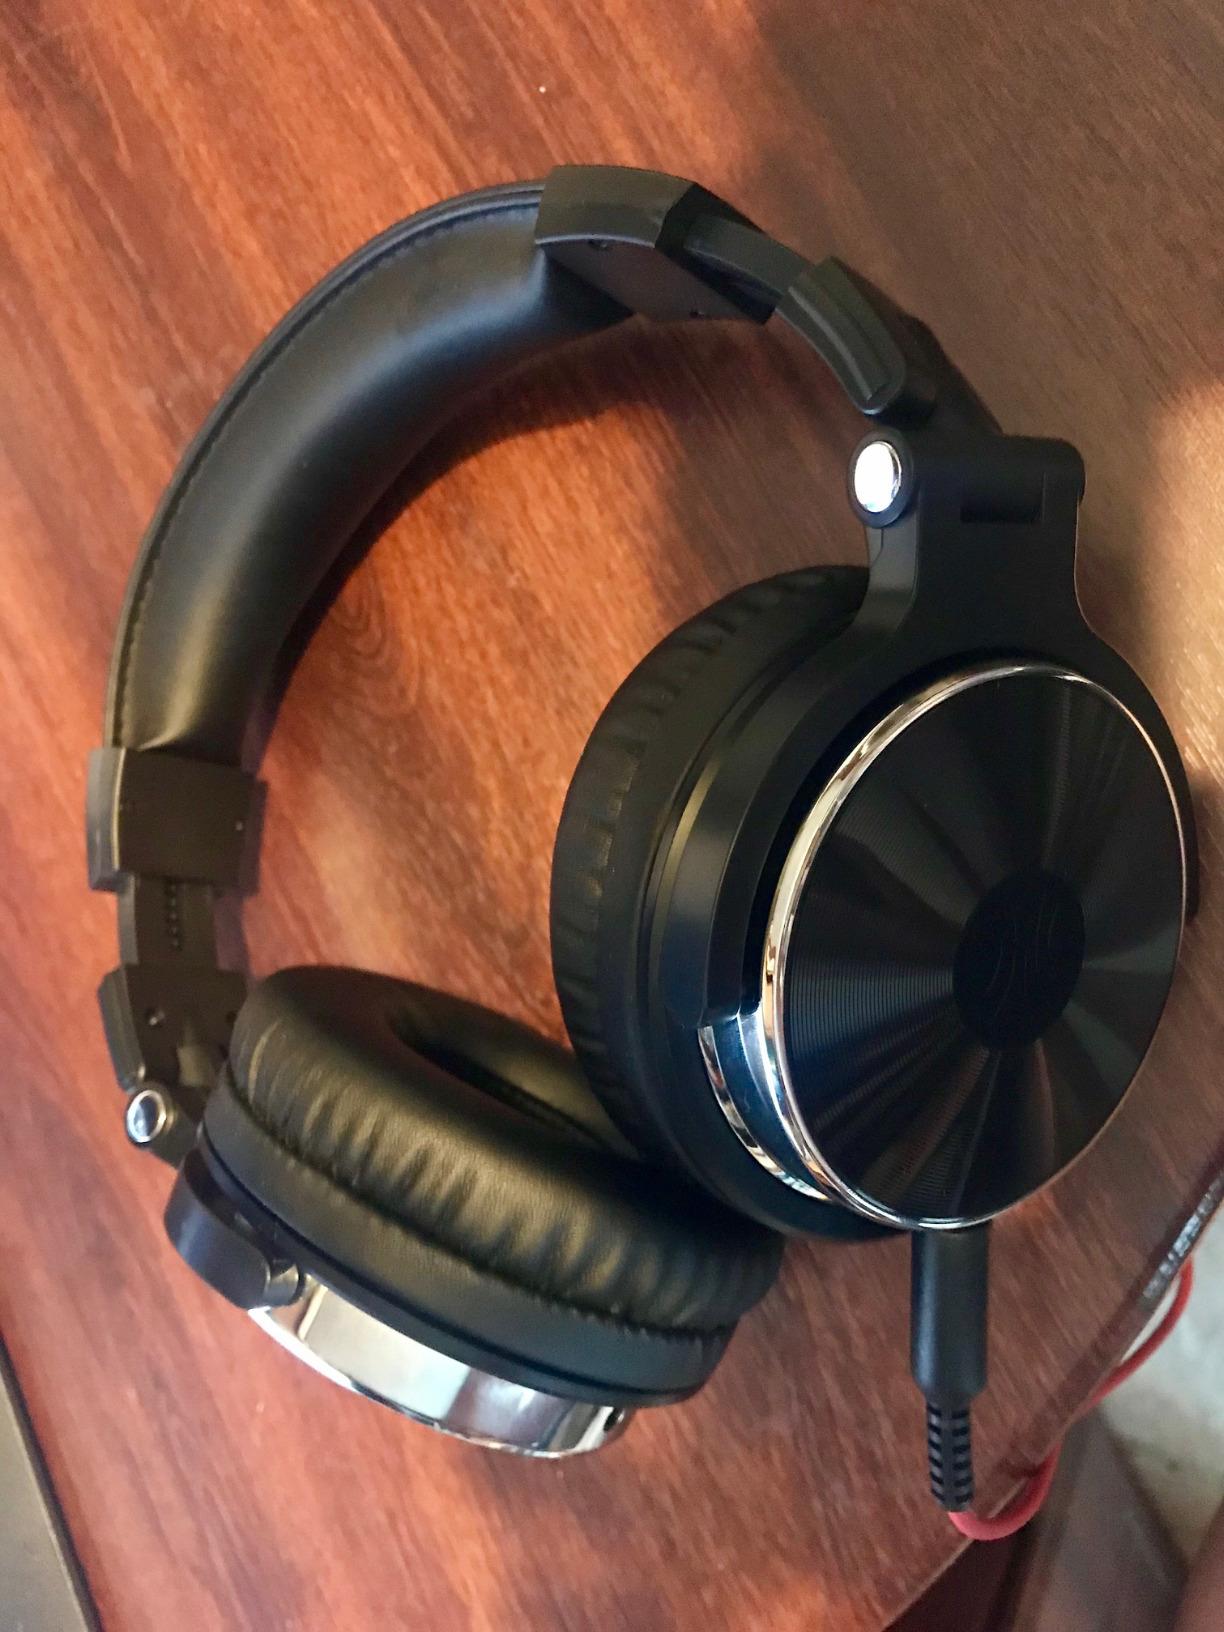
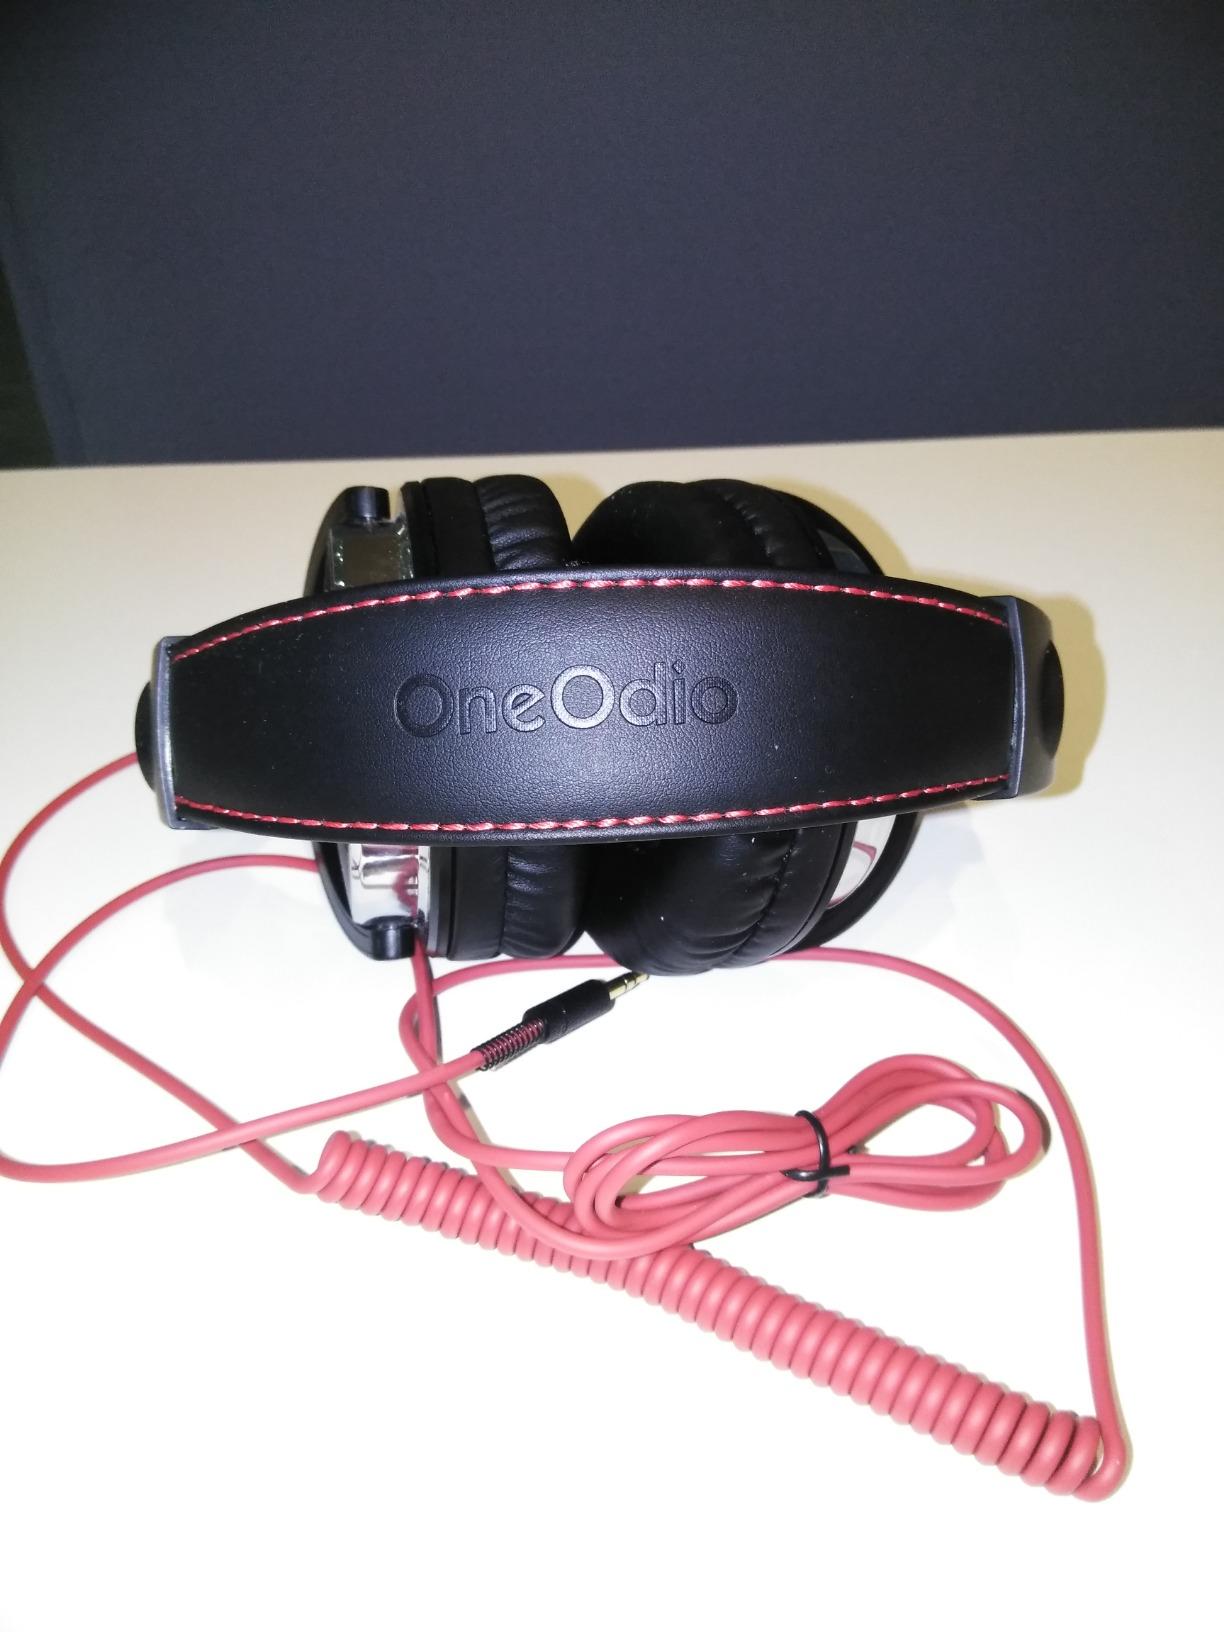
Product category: headphones
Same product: yes